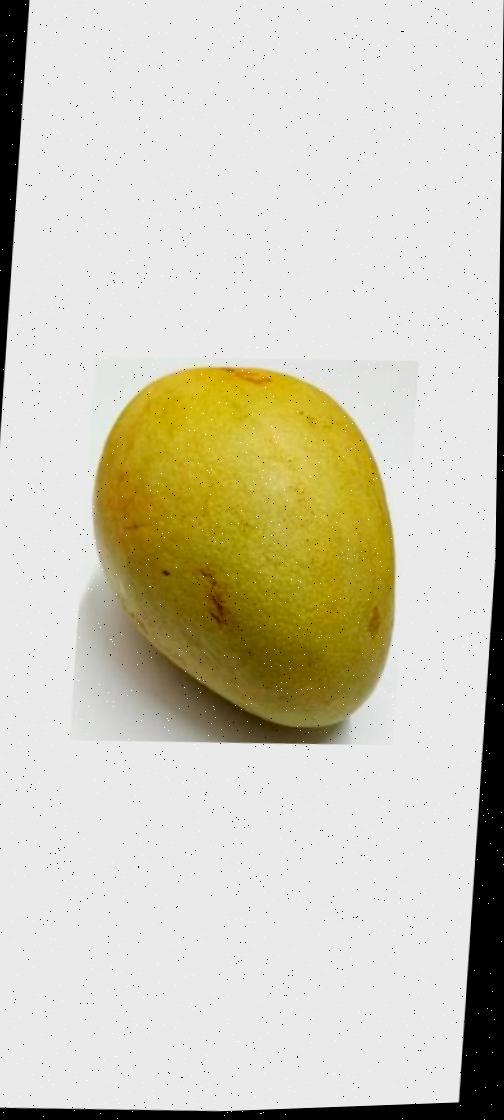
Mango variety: Bari-11